SS Ozama (1881)

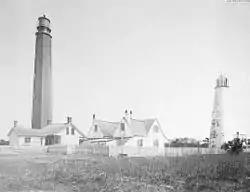
Cape Romain Lighthouses

On November 23, 1894, the tug "W.B. Congdon" picked up off the Georgetown Bar Captain Bennington and twelve men of the steamer "Ozama", bound from Philadelphia to Charleston in ballast. Captain Bennington reported that the "Ozama" struck on Cape Romain shoals and stove a hole in the engine room compartment. The water quickly filled the fire rooms, rendering the engines useless. The steamer floated off the shoals soon after striking, and at 3 a.m. sank in six and one half fathoms of water, the Cape Romain light "bearing Northwest by West, half West, six miles distant." The crews took to the boats, saving only part of their clothing. The engineer with ten men went off to board the steamer "Planter" from Charleston but missed her and it was thought they landed on Romain beach. She was officially traveling in ballast, but because the death of Haiti's president was considered imminent, the timing was certainly right for her again carrying guns and/or a significant quantity of money for either shoring up the existing regime, or for financing an insurrection. Such money would have needed to be in gold, not paper.